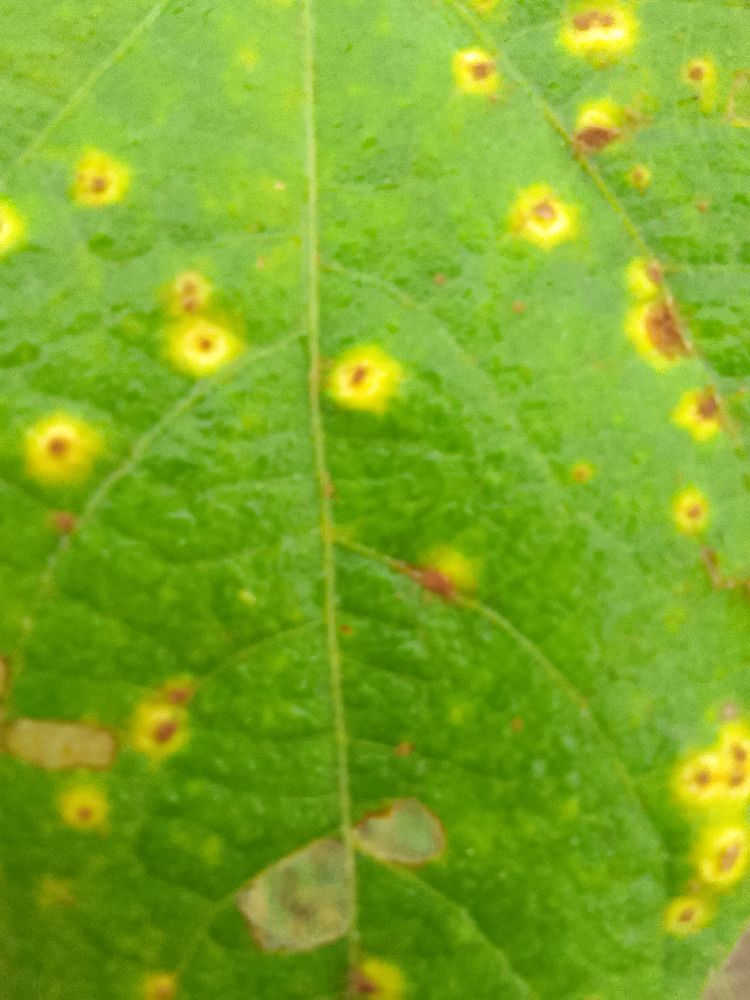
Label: rust